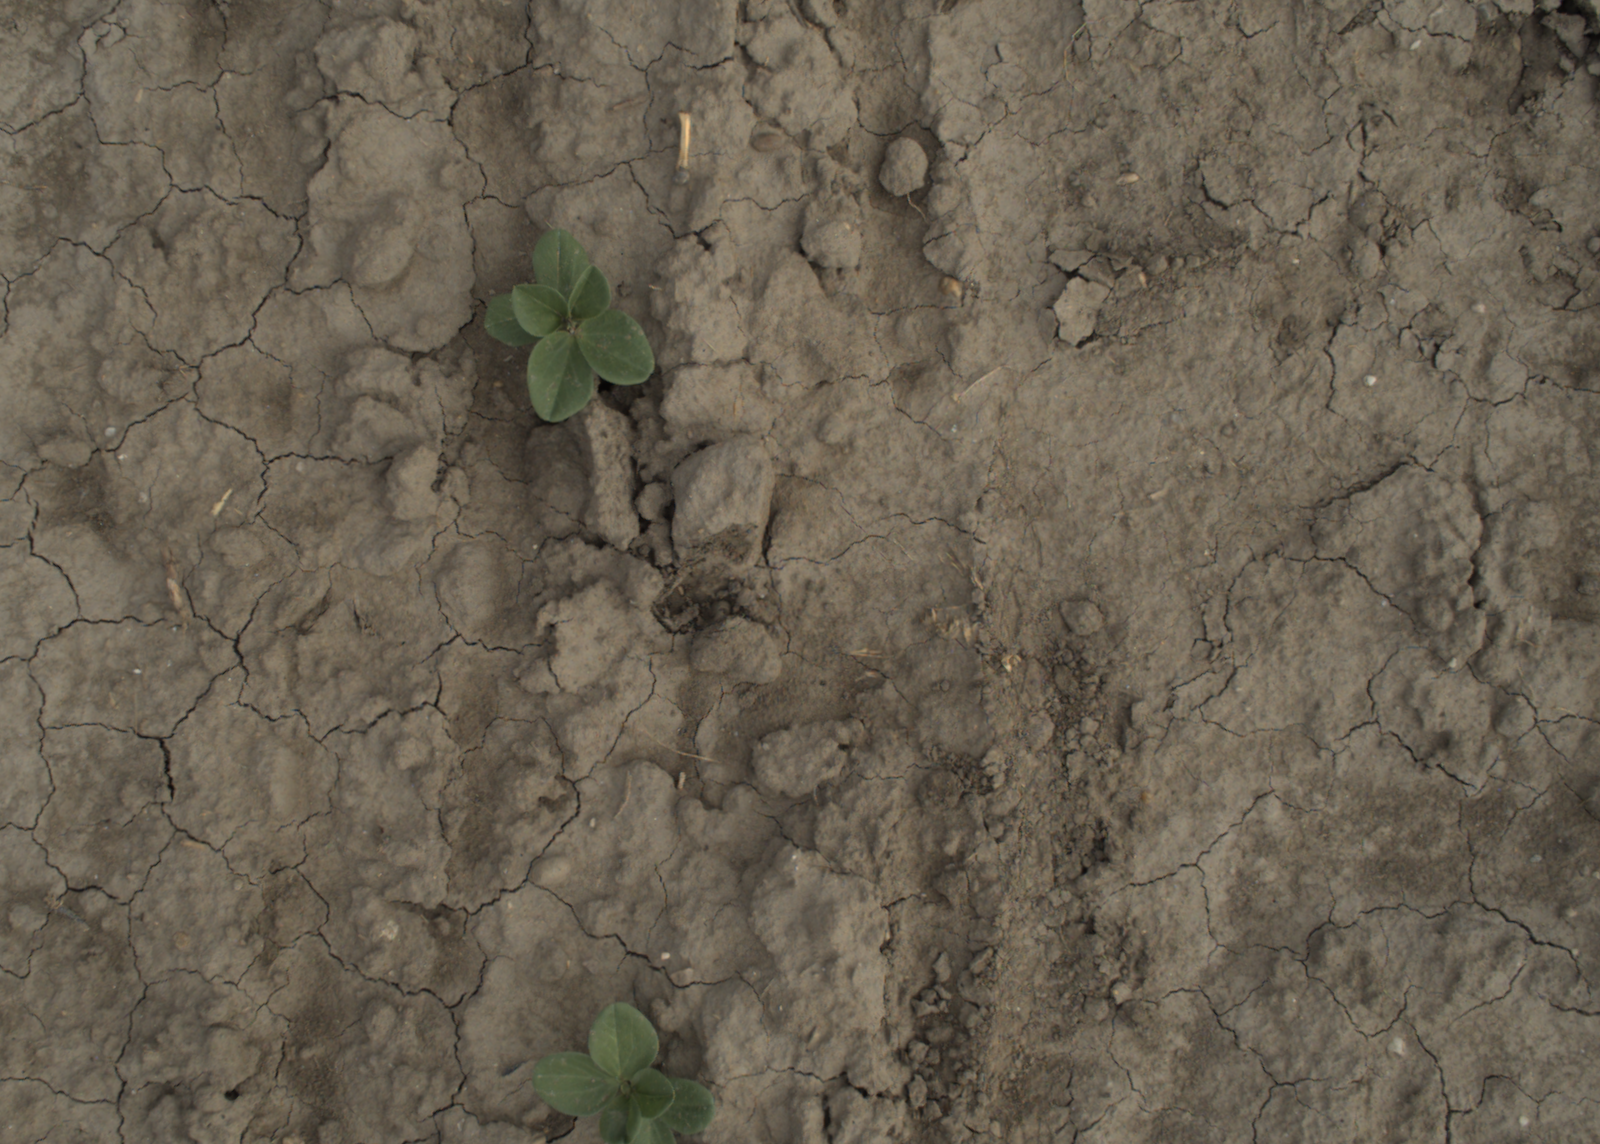
Capture date: 21.09.2021 10:48:24
Weather: mixed
Wind: light
Seeding date: 02.09.2021
Plant canopy height (mm): 962